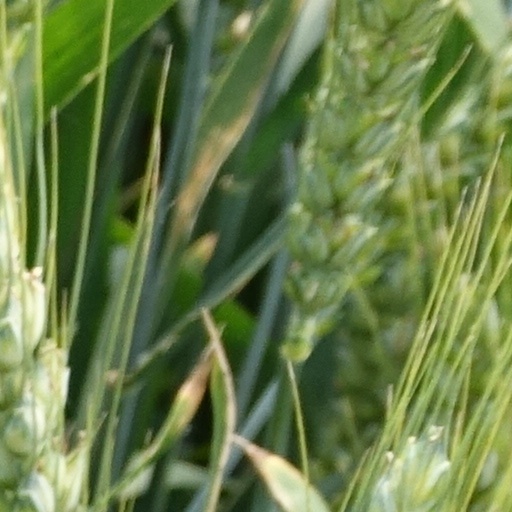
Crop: wheat